James Braidwood

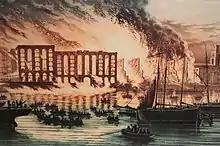
The Tooley Street fire by the end of the second day

Appointed Master of Fire Engines at the age of 24, two months prior to the Great Fire of Edinburgh, Braidwood established principles of fire-fighting that are still applied today. His training as a surveyor gave him exceptional knowledge of the behaviour of building materials and housing conditions in the Old Town of Edinburgh. He recruited to the service expert tradesmen – slaters, carpenters, masons and plumbers – who could apply their various fields of expertise to fire fighting. He also recruited experienced mariners for an occupation that required heavy manual work in hauling engines and trundling wheeled escape ladders up and down Edinburgh's steep streets, as well as nimble footwork when negotiating rooftops and moving through partially destroyed buildings. His many original ideas of practical organisation and methodology, published in 1830, were adopted throughout Britain. He was, however, resistant to the introduction of steam-driven engines. In 1833 he left Edinburgh to lead the London Fire Engine Establishment. The London Fire Engine Establishment had to fight a blaze at the Palace of Westminster, on 16 October 1834, that destroyed almost all of the Palace.